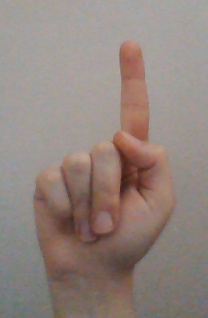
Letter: bb